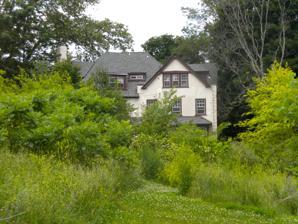
Building: Mayfair House
Country: United States of America
Year built: 1925
United States historic place Mayfair House U.S. National Register of Historic Places Empty lot with Connie Mack 's house behind it Show map of Philadelphia Show map of Pennsylvania Show map of the United States Location 401 W. Johnson St., Philadelphia Coordinates 40°2′14″N 75°11′30″W / 40.03722°N 75.19167°W / 40.03722; -75.19167 Area 1 acre (0.40 ha) Built 1925 Architect Sugarman & Berger Architectural style Regency Revival NRHP reference No. 82003811 Added to NRHP April 07, 1982 The Mayfair House was a historic 14 story apartment building completed in 1925 and located at 401 West Johnson Street in the West Mount Airy neighborhood of Philadelphia , Pennsylvania , on Lincoln Drive between Johnson and Cliveden Streets.  It was considered "one of the city's most original and distinctive landmarks, a major architectural work." It may be considered part of a set of three apartment buildings in the area, the others being the Alden Park Manor and McCallum Manor which offered a type of modern city living in the early 20th century in a suburban, even rustic, setting.  The Regency architecture also offered "ethnic continuity" to Philadelphia's anglophile culture. The building has been destroyed and 401 West Johnson Street is now an empty lot. References Philadelphia portal